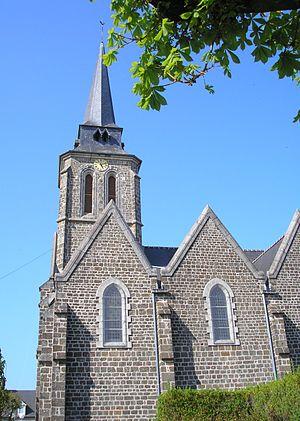
Fougerolles-du-Plessis est une commune française, située dans le département de la Mayenne en région Pays de la Loire, peuplée de 1 205 habitants.
La liste des églises de la Mayenne recense de manière exhaustive les églises, cathédrale et basiliques situées dans le département français de la Mayenne.